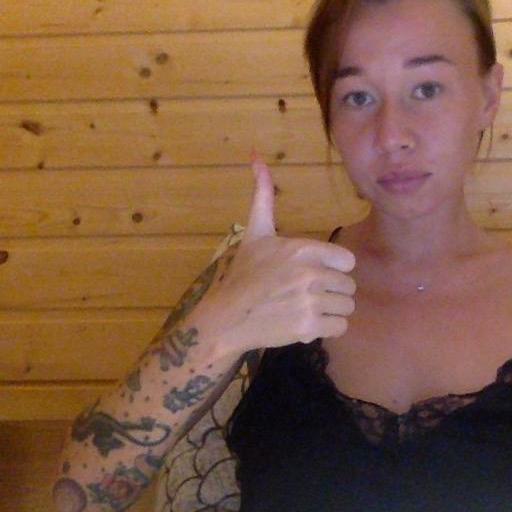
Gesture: like